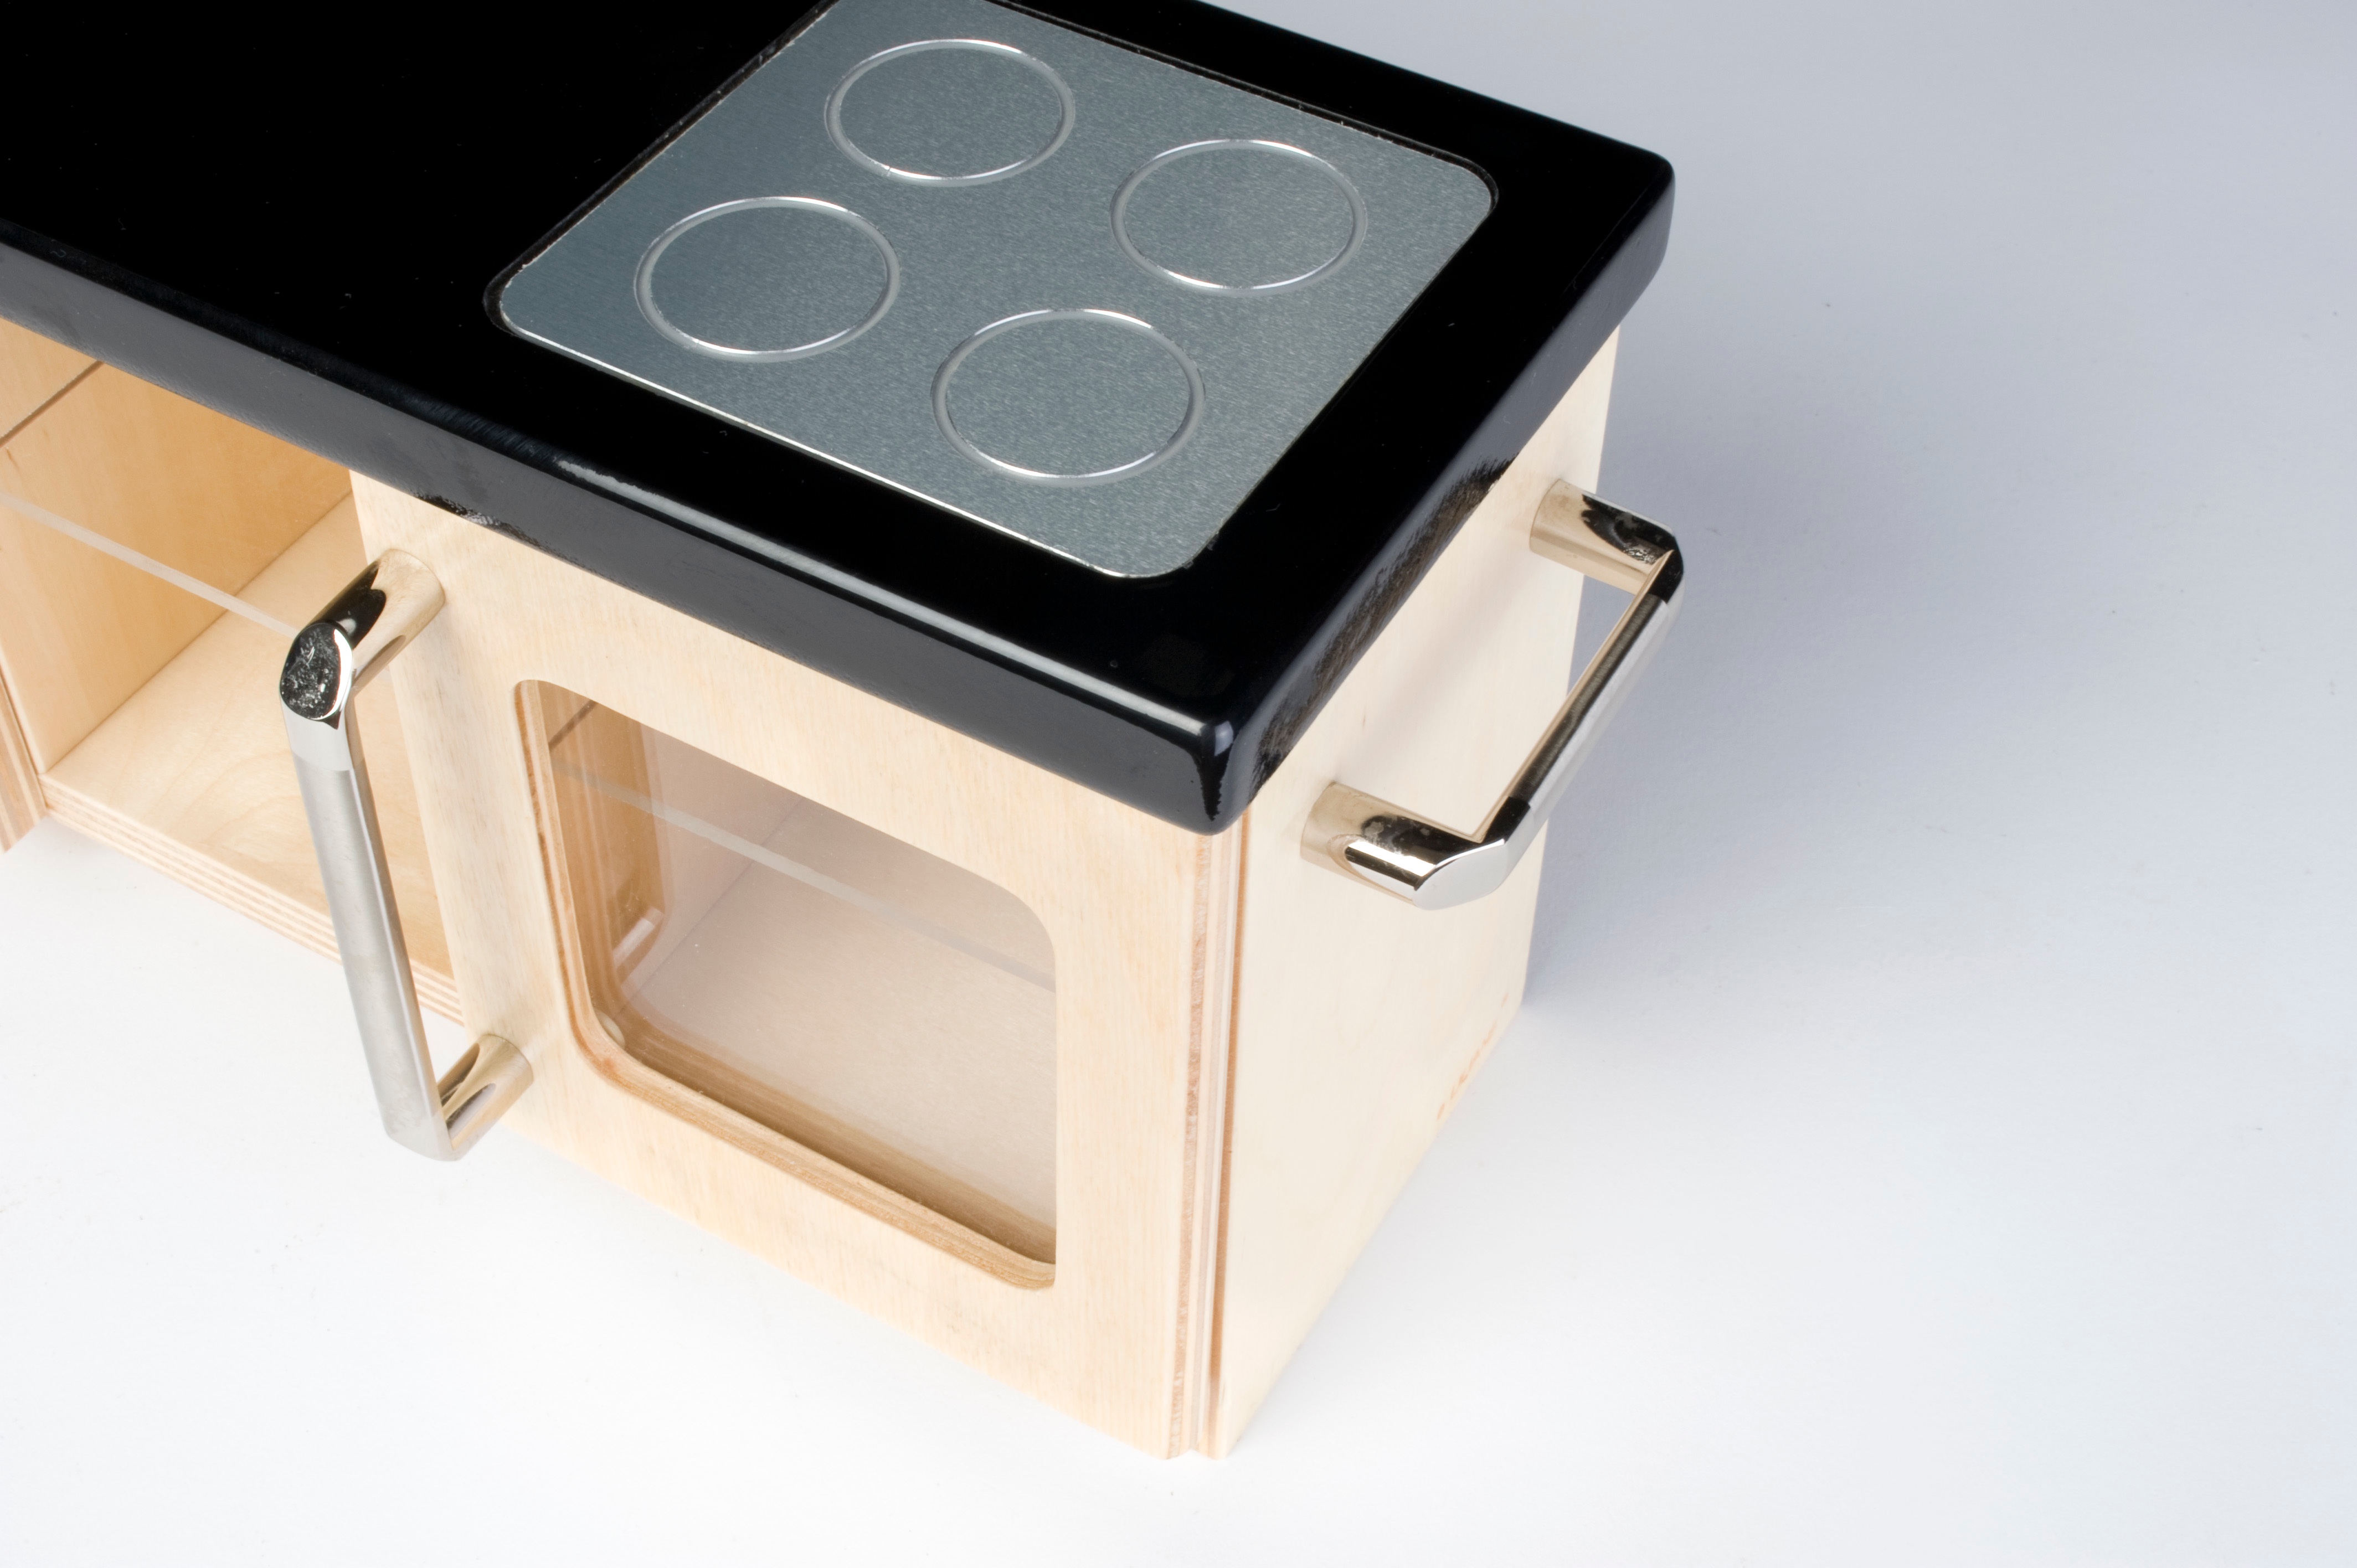
furniture, product, rectangle